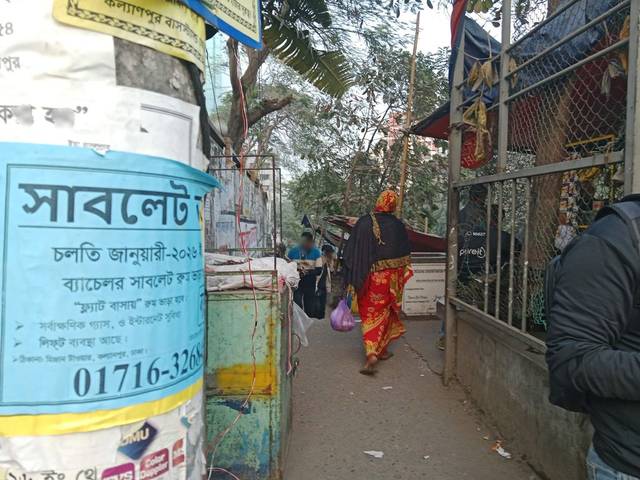
Region: Bangladesh
Coordinates: 23.778, 90.362